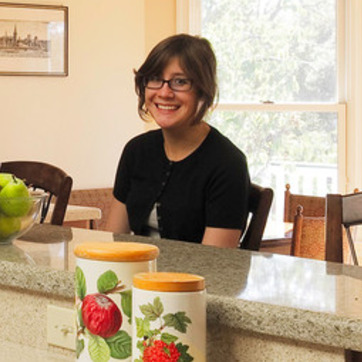
Material: fabric